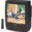
Label: television